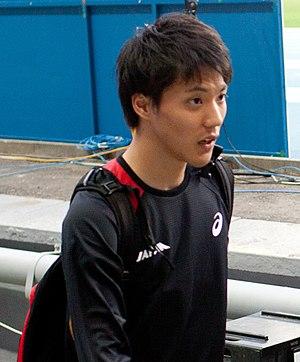
Ryōta Yamagata est un athlète japonais, spécialiste des épreuves de sprint.